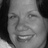
Emotion: happy